Macrophage

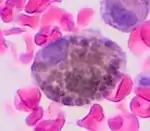
Melanophage. H&E stain.

Melanophages are a subset of tissue-resident macrophages able to absorb pigment, either native to the organism or exogenous (such as tattoos), from extracellular space. In contrast to dendritic juncional melanocytes, which synthesize melanosomes and contain various stages of their development, the melanophages only accumulate phagocytosed melanin in lysosome-like phagosomes. This occurs repeatedly as the pigment from dead dermal macrophages is phagocytosed by their successors, preserving the tattoo in the same place.